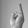
ASL letter: R